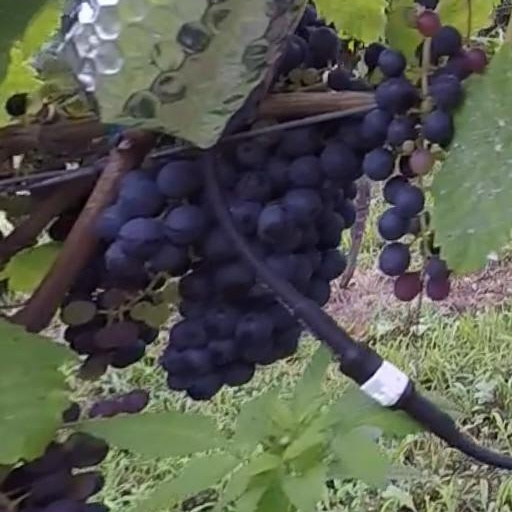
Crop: grape